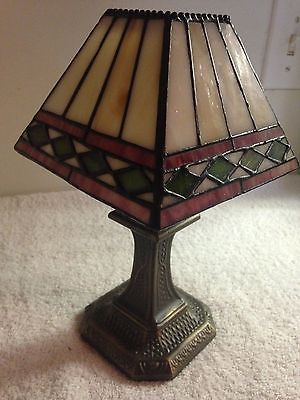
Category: lamp